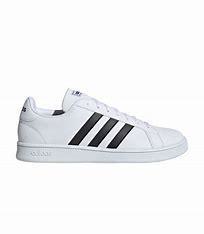
Brand: adidas
Model: NEO Grand Court Skate